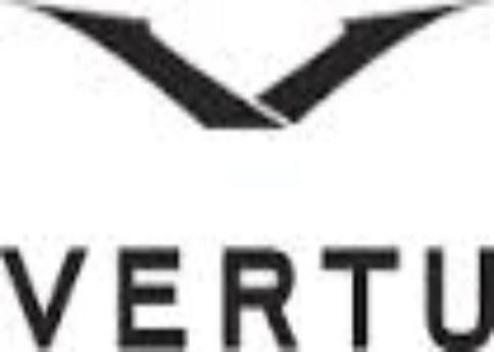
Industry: Others